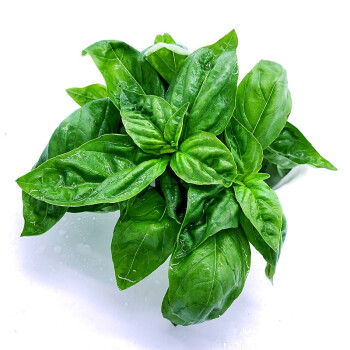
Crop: unknown
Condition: basil